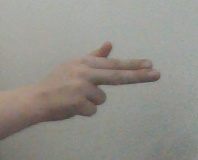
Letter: ghain